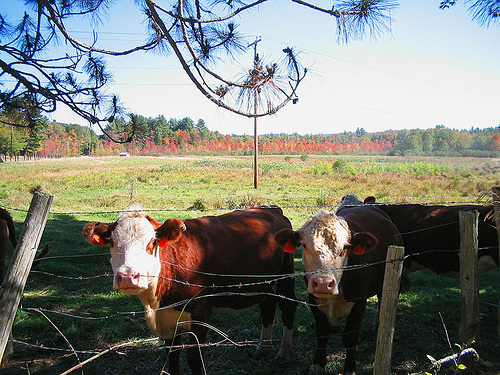
user: Given an image and a question. Answer the question in a short answer. Question: What might these animals provide? Short Answer:
assistant: milk